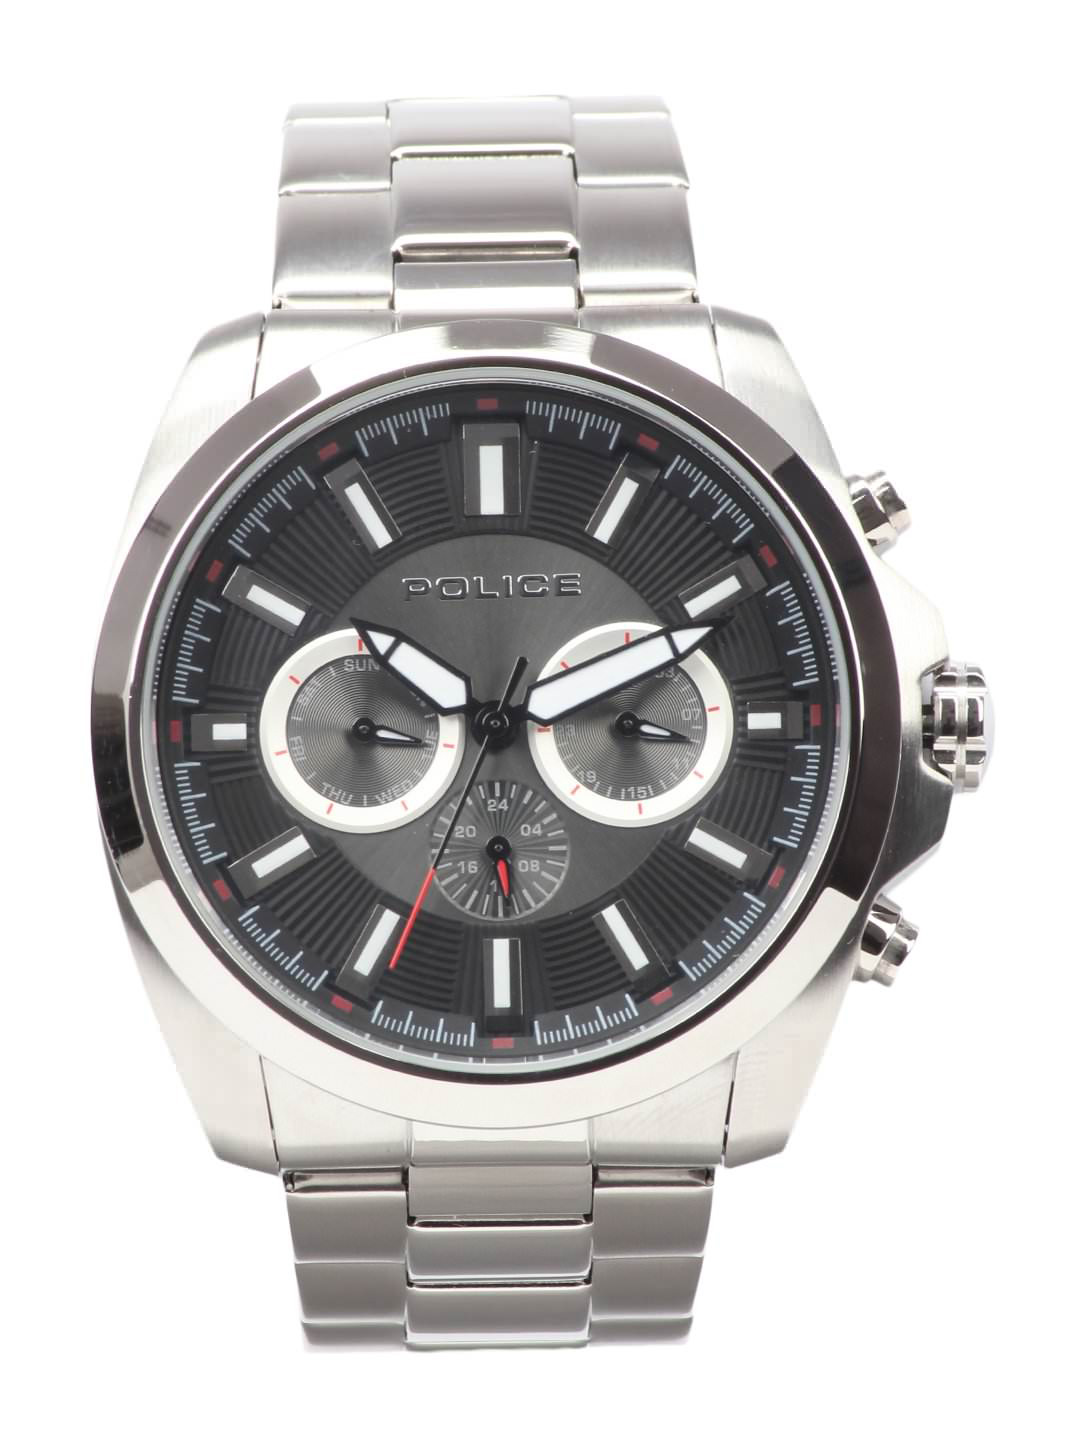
Police Men Grey Dial Chronograph Watch PL12880JS-02M
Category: Accessories / Watches / Watches
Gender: Men
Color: Grey
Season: Winter 2016
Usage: Casual